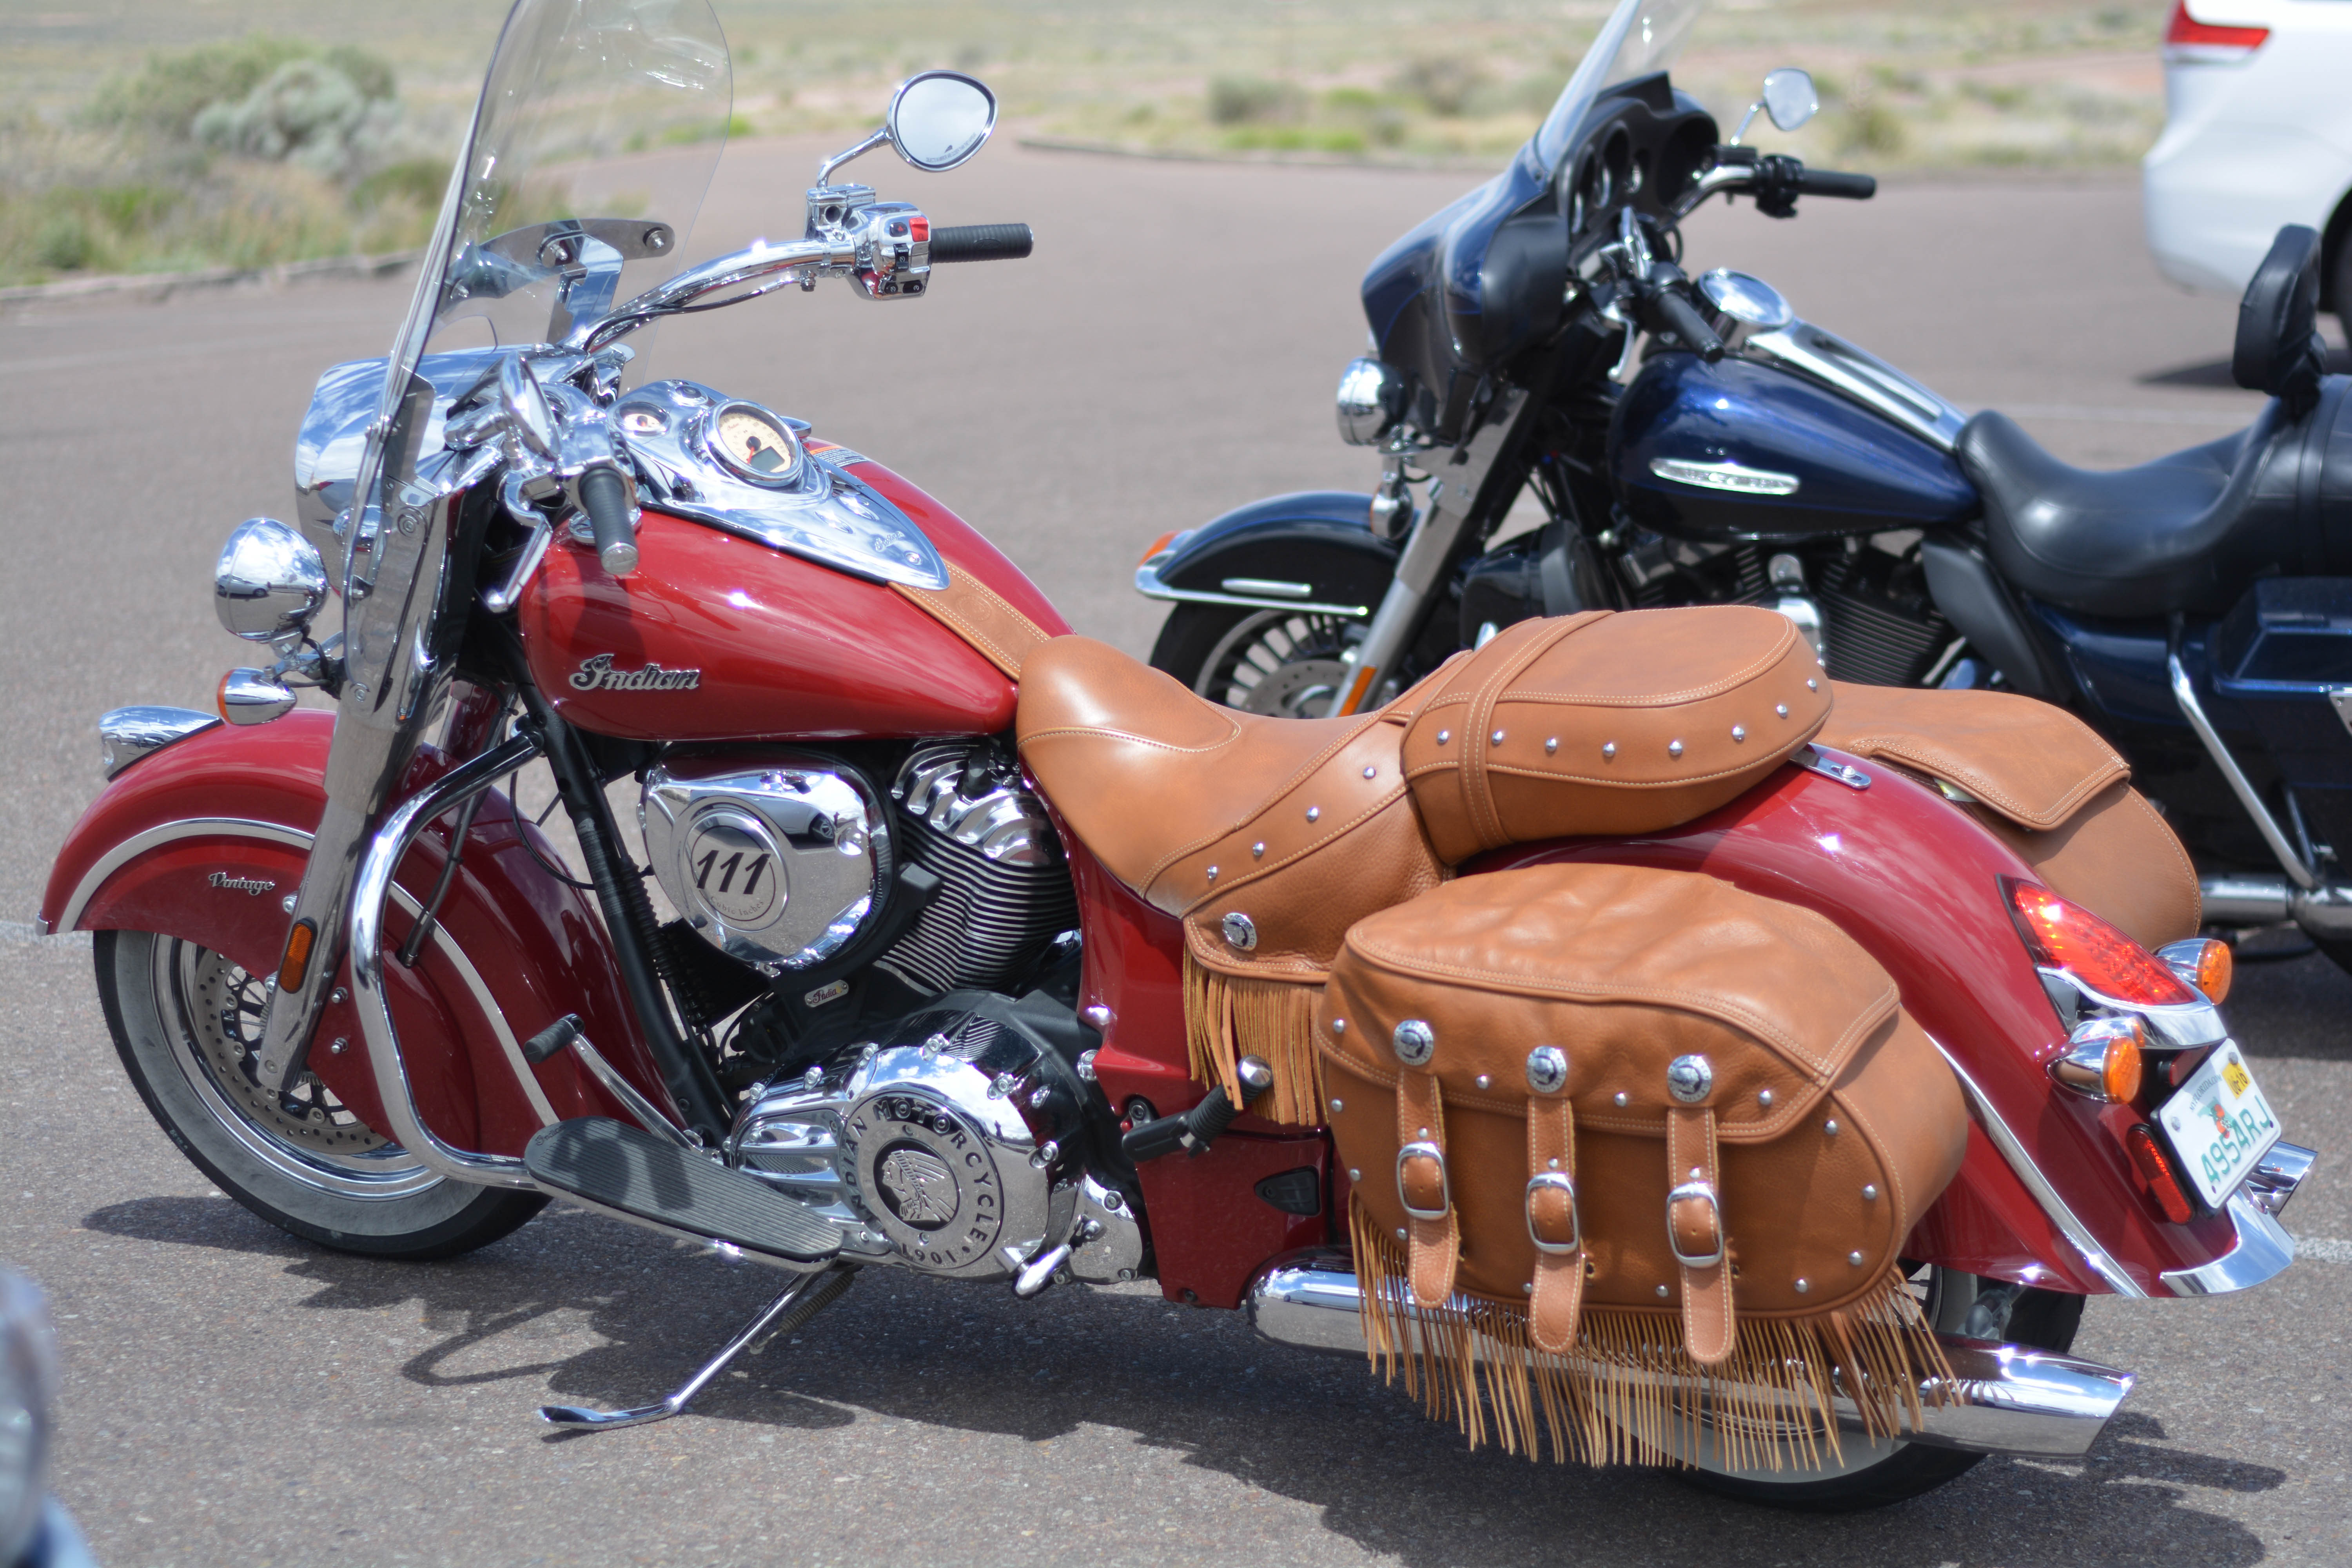
vehicle, motorcycle, marccooper, painteddesert, petrifiedforest, route66, holbrook, arizonalandscape, chopper, cruiser, motorcycling, land vehicle